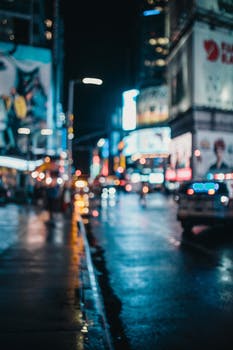
Label: No Watermark